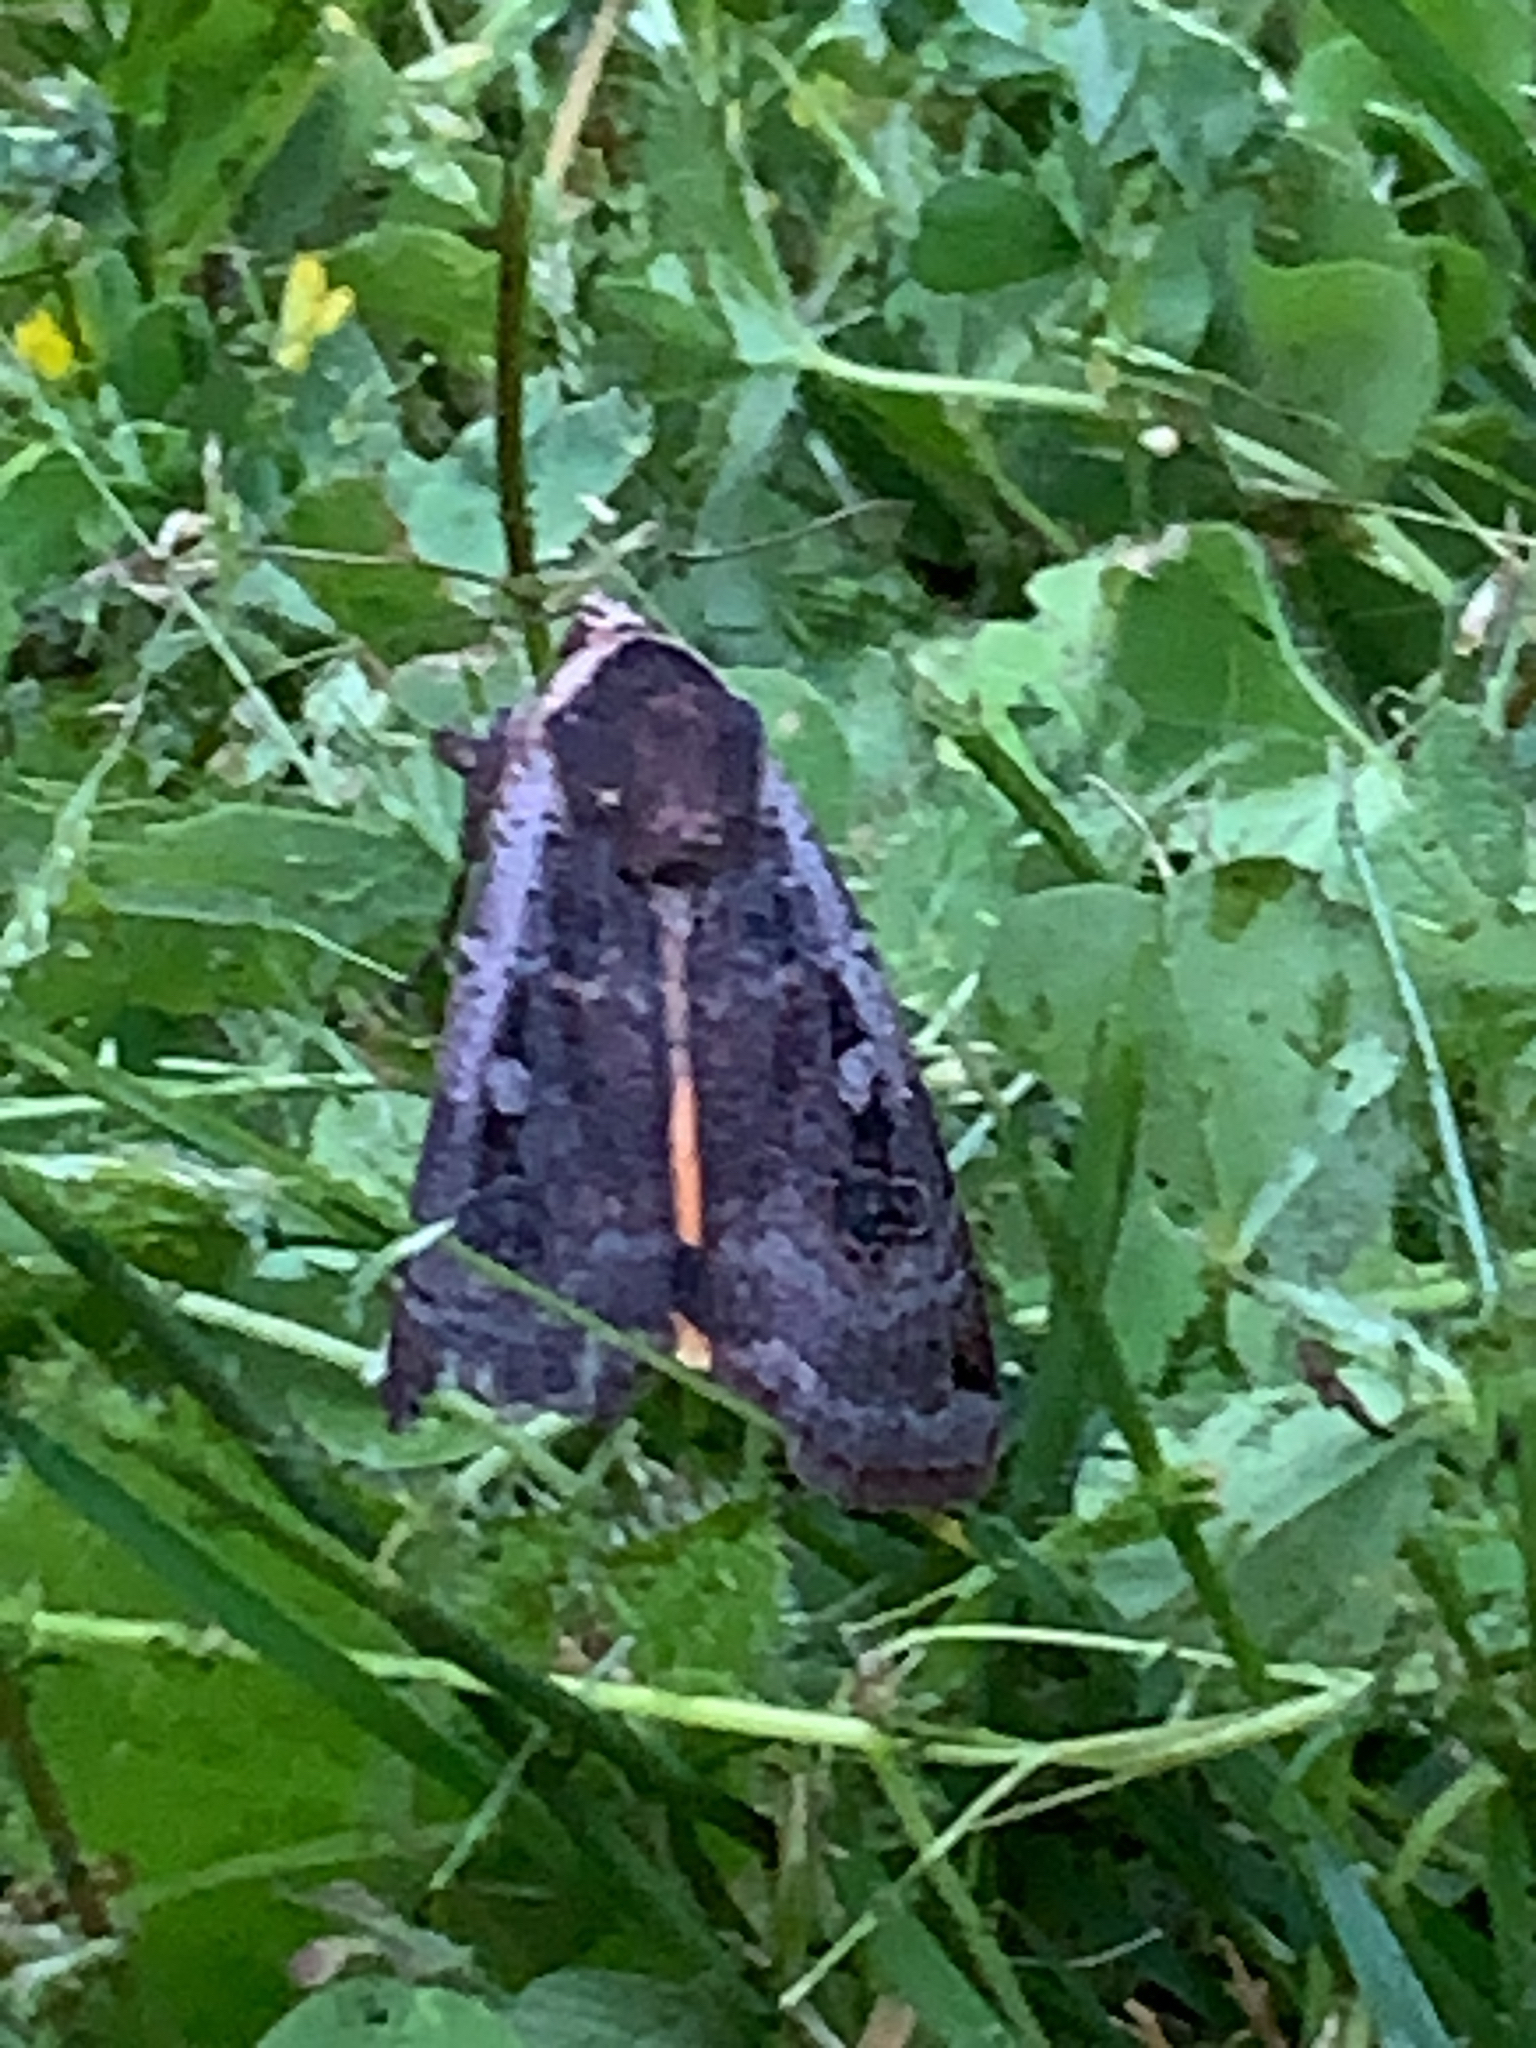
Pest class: cutworms